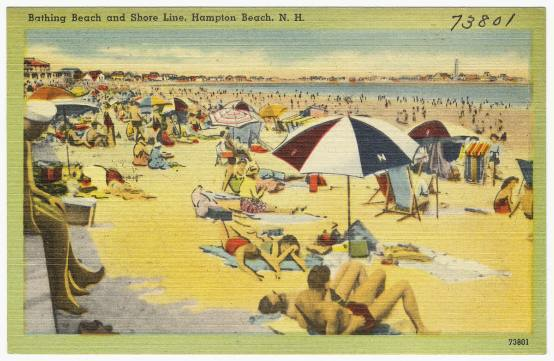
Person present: No